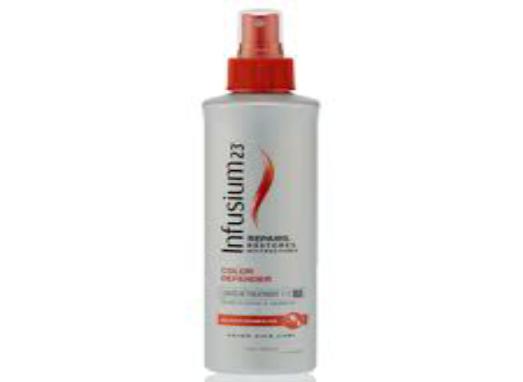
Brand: Infusium 23
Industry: Necessities